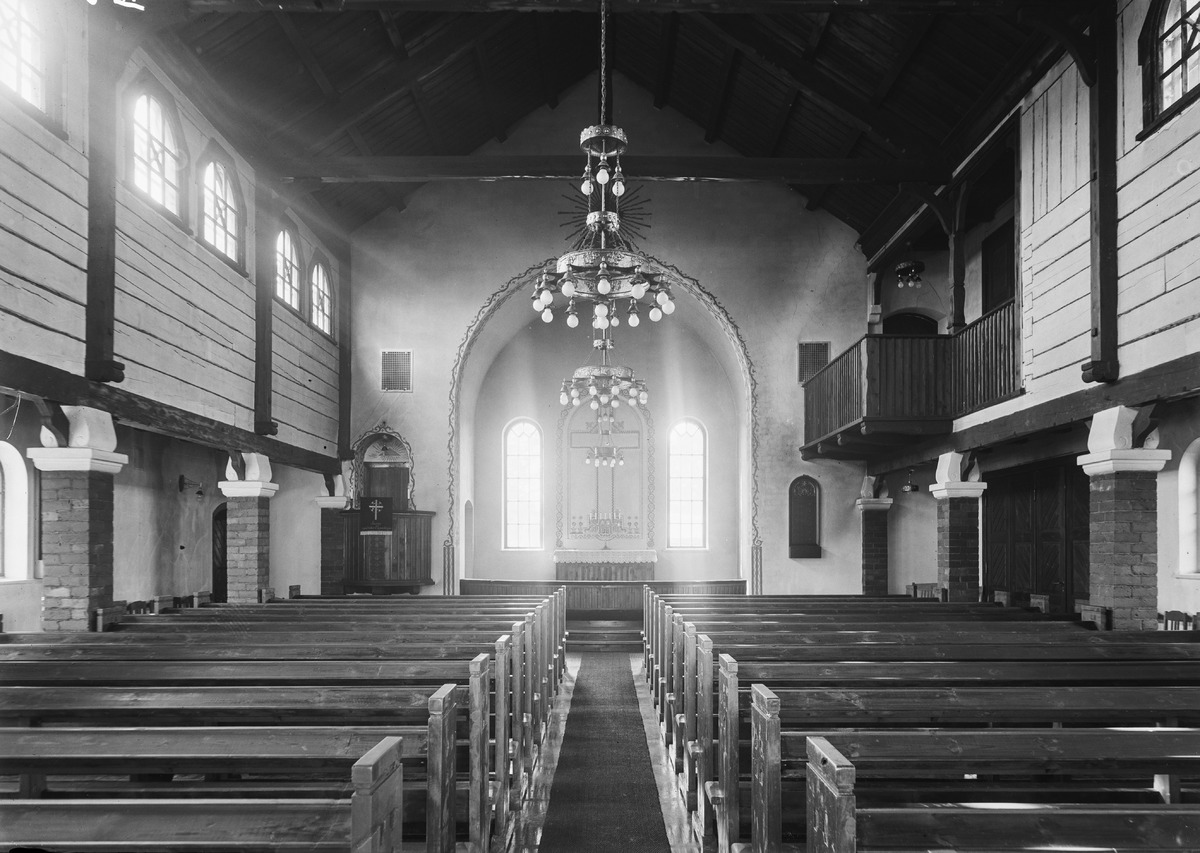
Tuiran kirkko
Tuira church
sisällön kuvaus: Tuiran kirkko eli Tuiran rukoushuone 29.8.1931. content description: Tuira church or Tuira chapel on August 29, 1931.
Vuosi: 1931
Paikka: Suomi, Oulu, Suomi, Pohjois-Pohjanmaa, Oulu
Aiheet: sisäkuva; kappelit; kirkkorakennukset; rakennukset; rukoushuoneet; buildings; church; chapel